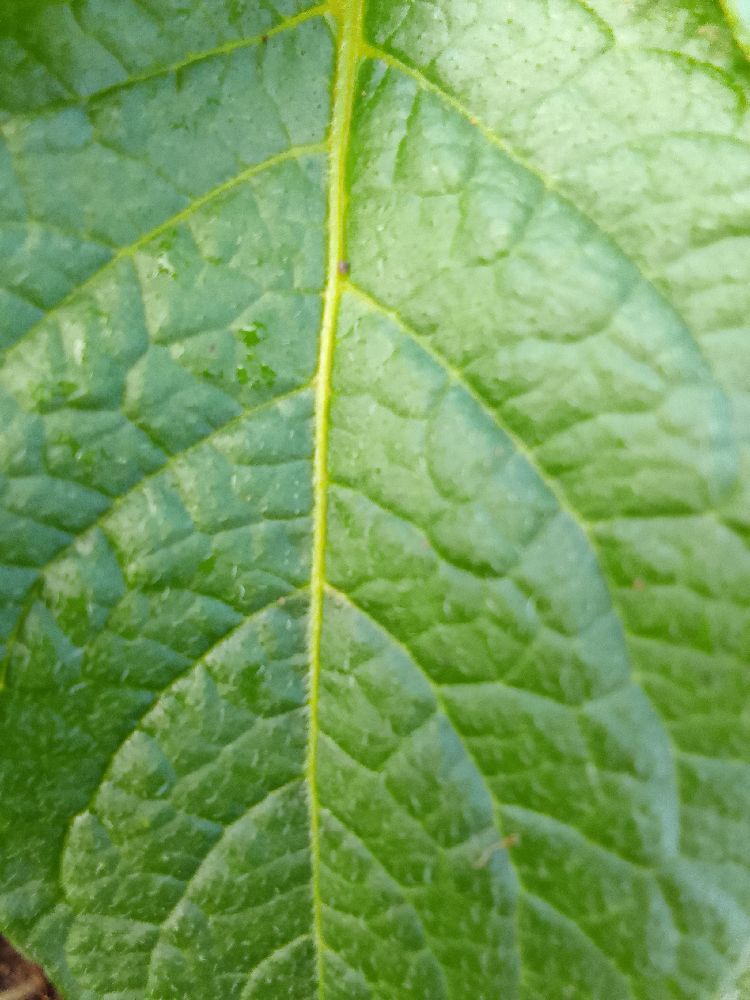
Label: Healthy